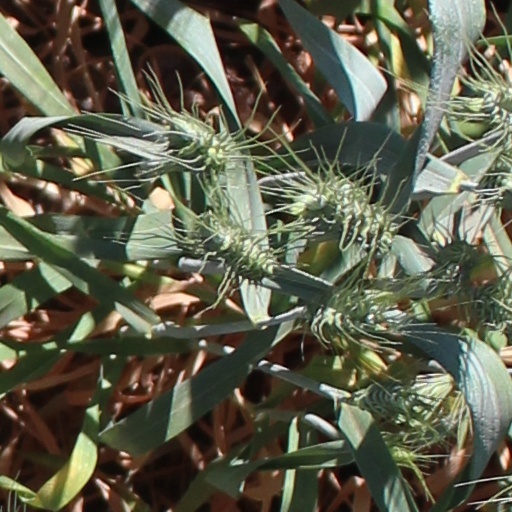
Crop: wheat